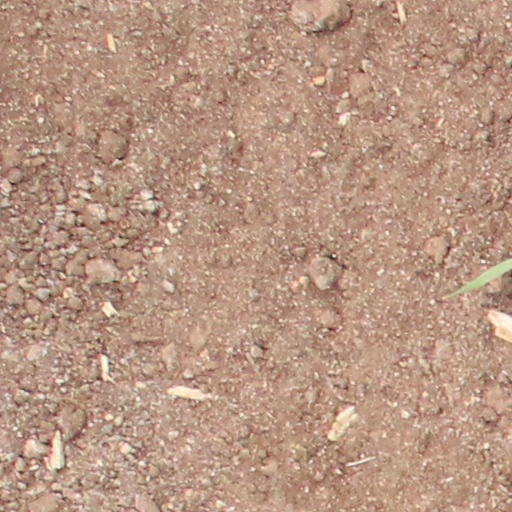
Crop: wheat